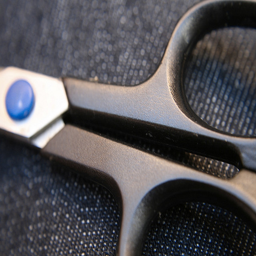
A pair of scissors sitting on top of a couch.
a close up of some scissor handles
A pair of scissors with a black handle on some denim fabric.
  a pair  of scissors placed on a table
a pair of black handled scicors sitting closed position